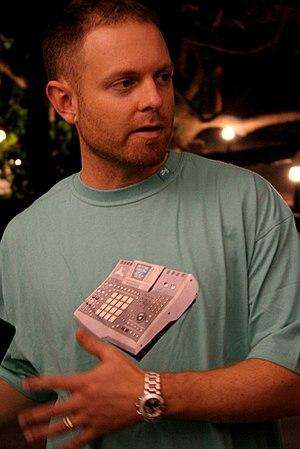
Joshua Paul Davis, dit DJ Shadow, est un musicien, producteur et disc jockey américain, né le 29 juin 1972 à Hayward, en Californie. Il est aussi reconnu comme une figure emblématique du mouvement hip-hop expérimental. Il est le premier à avoir produit un album entièrement composé de samples. Pour son activité de DJ, il possède une grande collection de 60 000 albums.